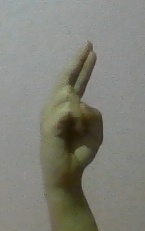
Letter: zay